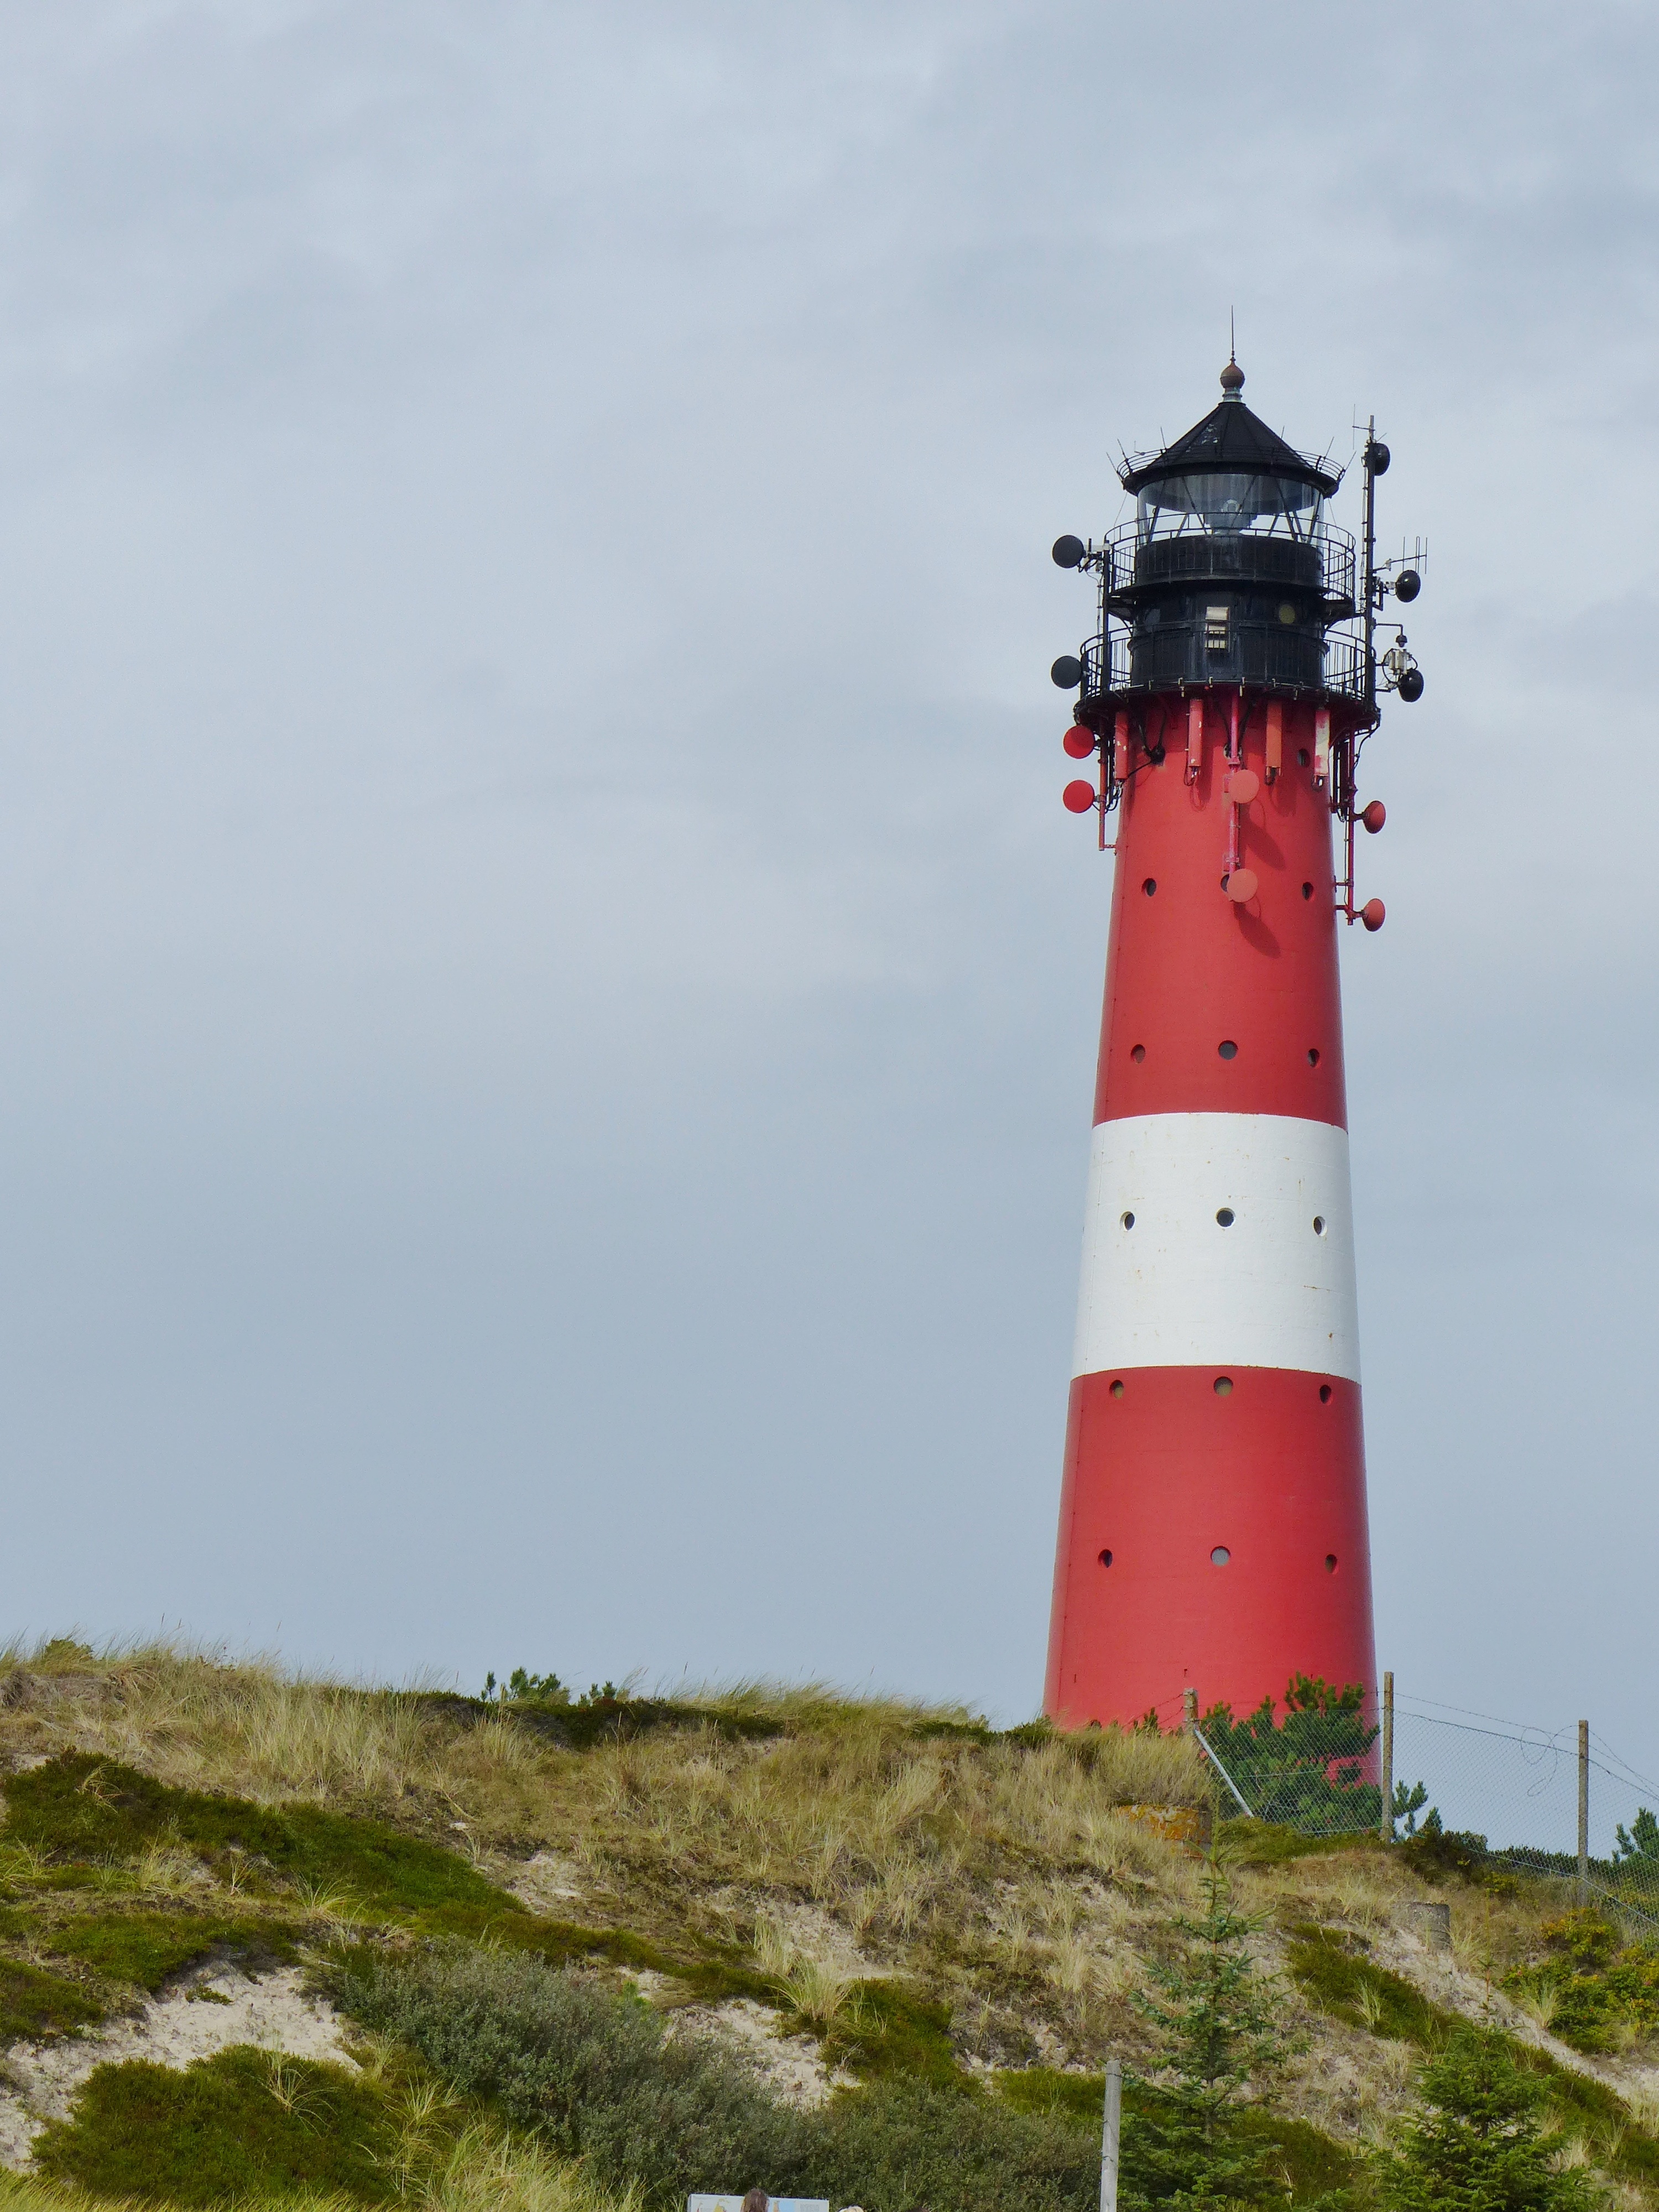
sea, coast, lighthouse, white, building, red, tower, holiday, striped, sylt